Andrew Hutchison

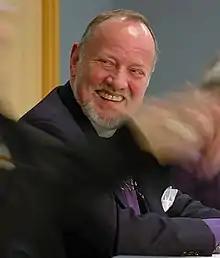
Archbishop Hutchison in 2007

Andrew Sandford Hutchison (born 19 September 1938) is a Canadian retired Anglican bishop who served as Primate of the Anglican Church of Canada from 2004 to 2007. Prior to his election at the General Synod of 2004, he was the Bishop of Montreal and Metropolitan of the ecclesiastical province of Canada (which, despite its name, covers southern Quebec, the Maritimes, and Newfoundland). He was viewed as one of the more liberal contenders in the primatial election, and was Canadian Chair of Affirming Catholicism. He was elected amid controversy over his support for blessing same-sex unions (he had stated he does not favour same-sex marriage as such).